Temple of Zeus, Olympia

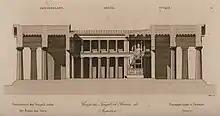
Conjectural cutaway view, 1835

The temple housed the renowned statue of Zeus, which was one of the Seven Wonders of the Ancient World. The Chryselephantine (gold and ivory) statue was approximately high, and was made by the sculptor Phidias in his workshop on the site at Olympia. The statue's completion took approximately 13 years (470–457 BC) and was one of Classical Greece's most revered artistic works.